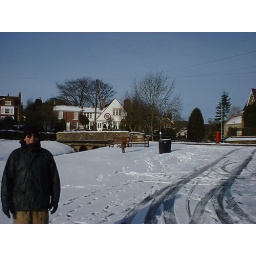
Scalby village bridge adjacent local infants school on the right near post box